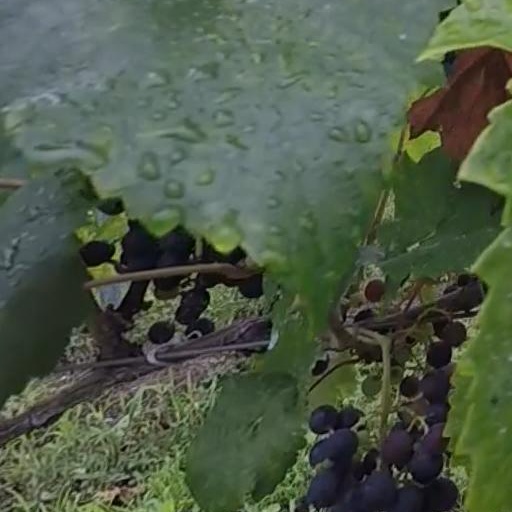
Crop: grape